ČD Class 680

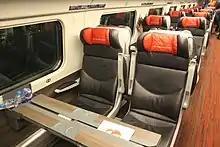
Refurbished interior in First Class

The initial Czech order for tilting trains was placed with Fiat Ferroviaria during 2000. As part of the Alstom take over of Fiat Ferroviaria the order was changed to Pendolino trains. The first set was delivered in 2004 as Pendolino ČD 680.